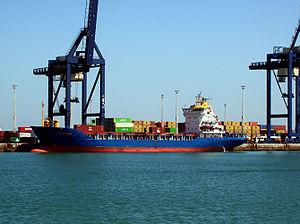
Le port de la baie de Cadix est un complexe portuaire situé sur le littoral atlantique espagnol, dans la province de Cadix, en Andalousie. Il regroupe cinq ports autrefois indépendants et dispersés sur trois communes, dans une structure placée sous la tutelle du ministère de l'Équipement. Héritier d'une histoire prestigieuse, le port de la Baie bénéficie d'une situation privilégiée et connaît depuis plusieurs années une croissance soutenue qui le place parmi les premiers ports andalous et espagnols.